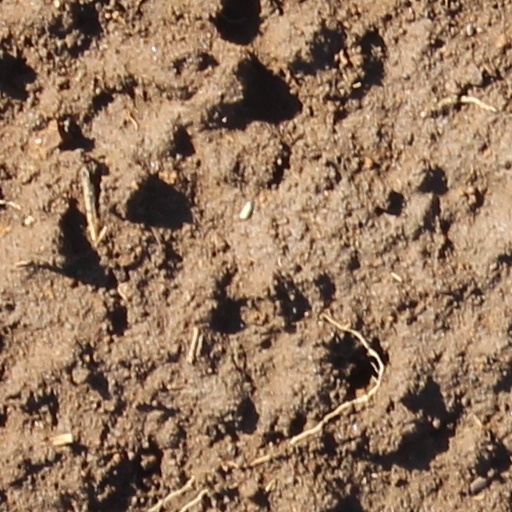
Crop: wheat